National Hockey League

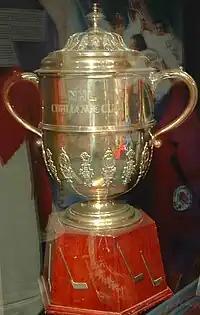
Challenge Cup Trophy for the 1979 Challenge Cup series between NHL All Stars and the Soviet national team

NHL teams have occasionally participated in international club competitions. Most of these competitions were arranged by the NHL or NHLPA. The first international club competition was held in 1976, with eight NHL teams playing against the Soviet Championship League's HC CSKA Moscow, and Krylya Sovetov Moscow. Between 1976 and 1991, the NHL, and the Soviet Championship League would hold several exhibition games between the two leagues known as the Super Series. No NHL club had played a Soviet or Russian-based club from the end of the Super Series in 1991 to 2008 when the New York Rangers faced Metallurg Magnitogorsk in the 2008 Victoria Cup.